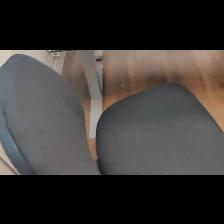
Label: NonHuman